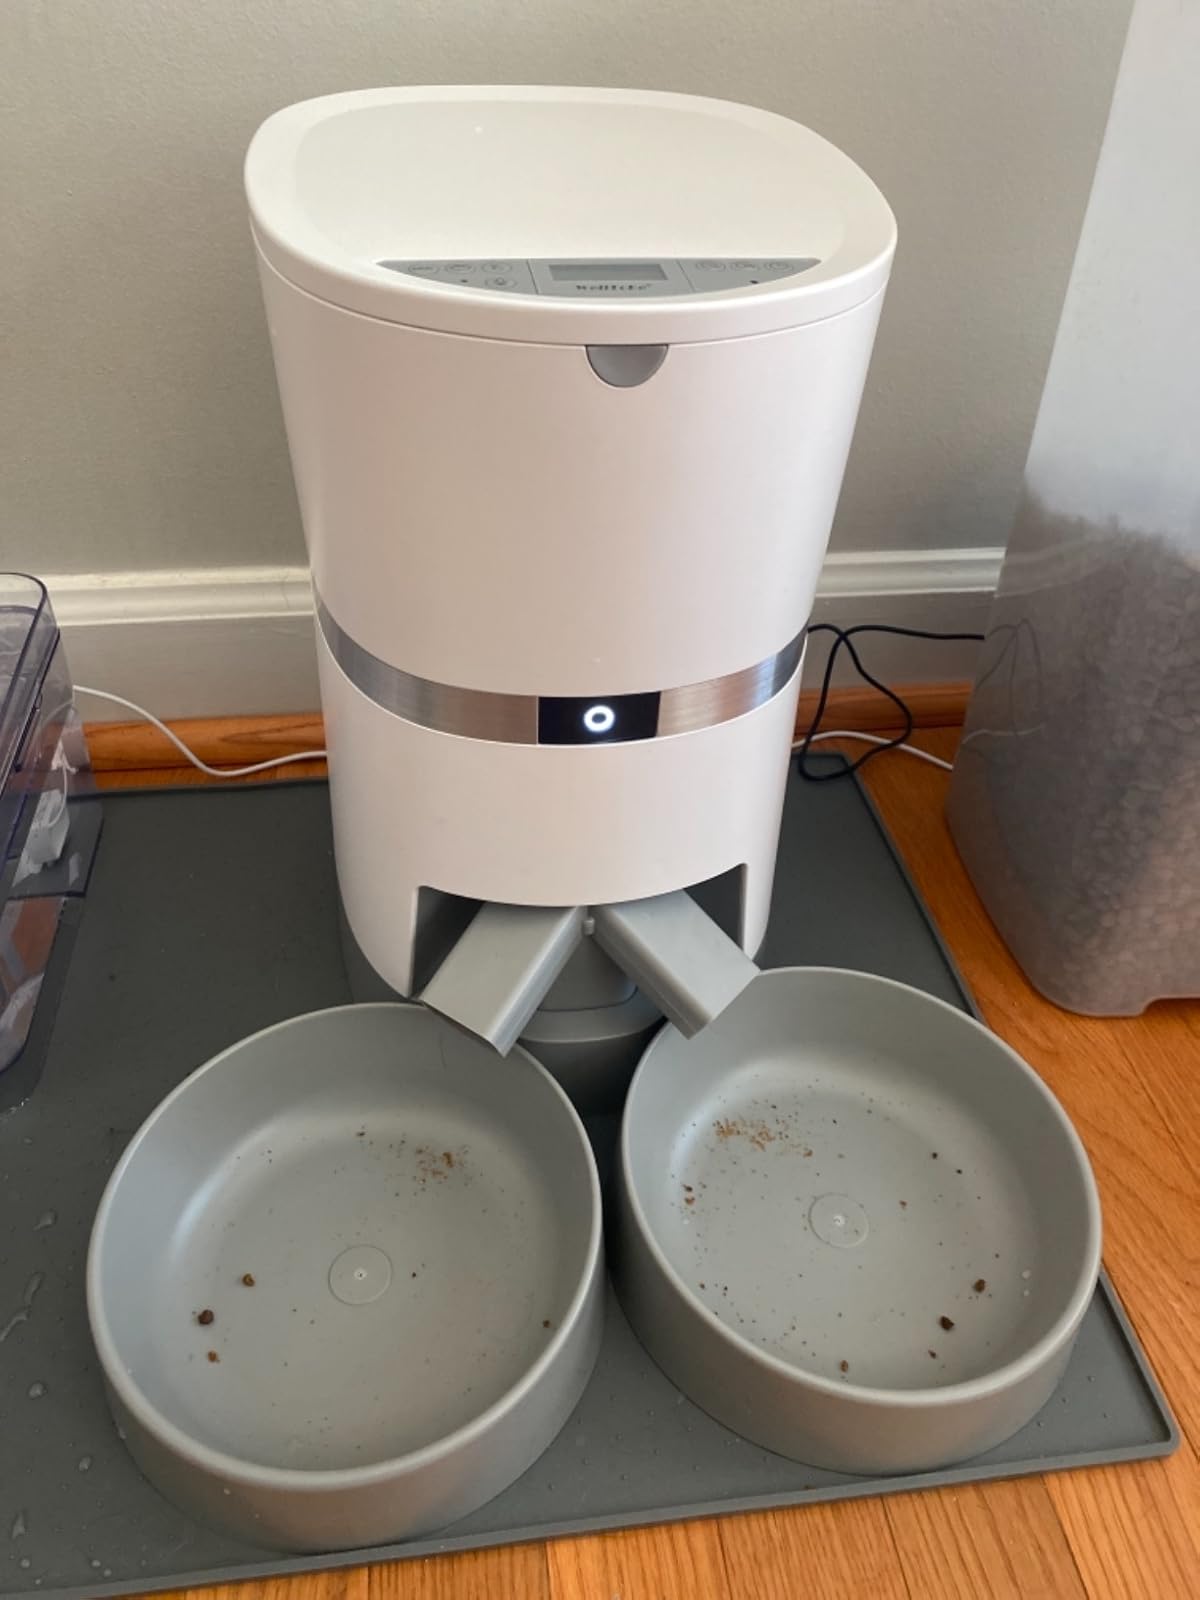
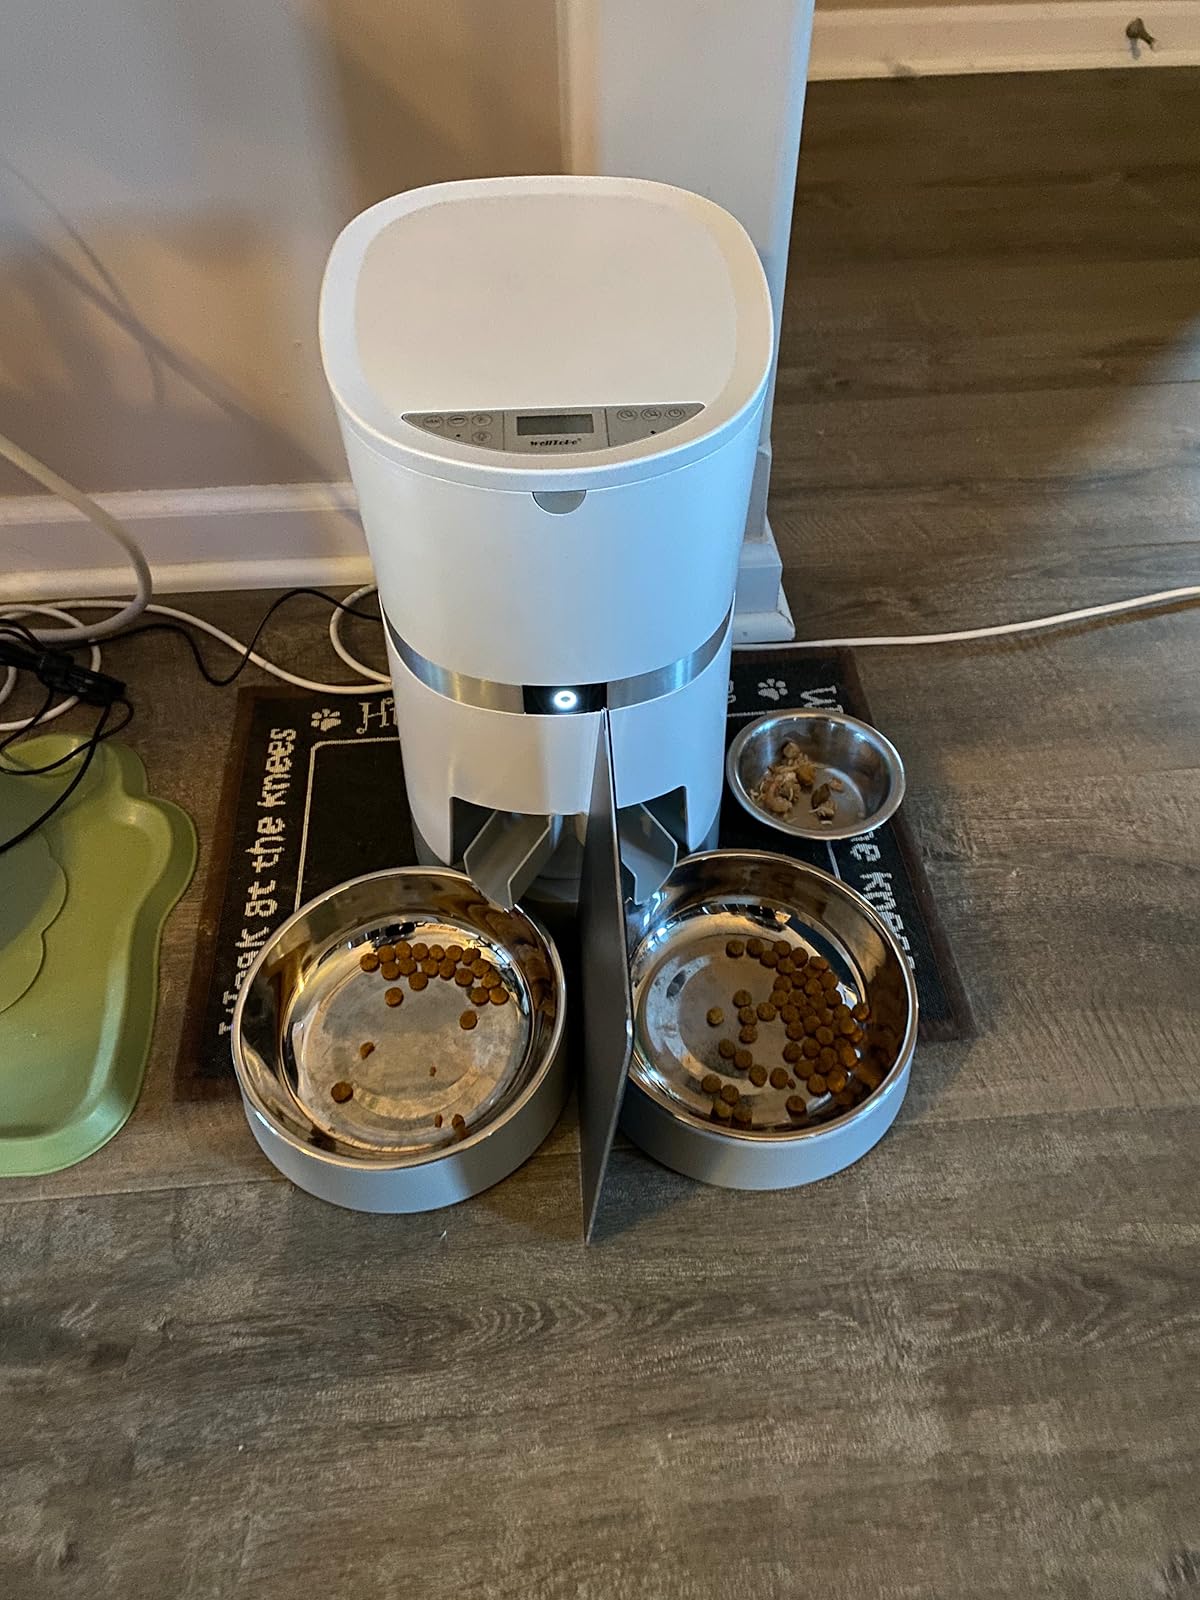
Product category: items_feeder
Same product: yes